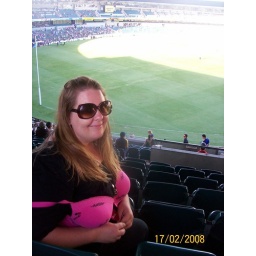
The girls take in an AFL game at Subiaco Oval. West Coast Eagles V Fremantle Dockers AFL NAB cup Derby.